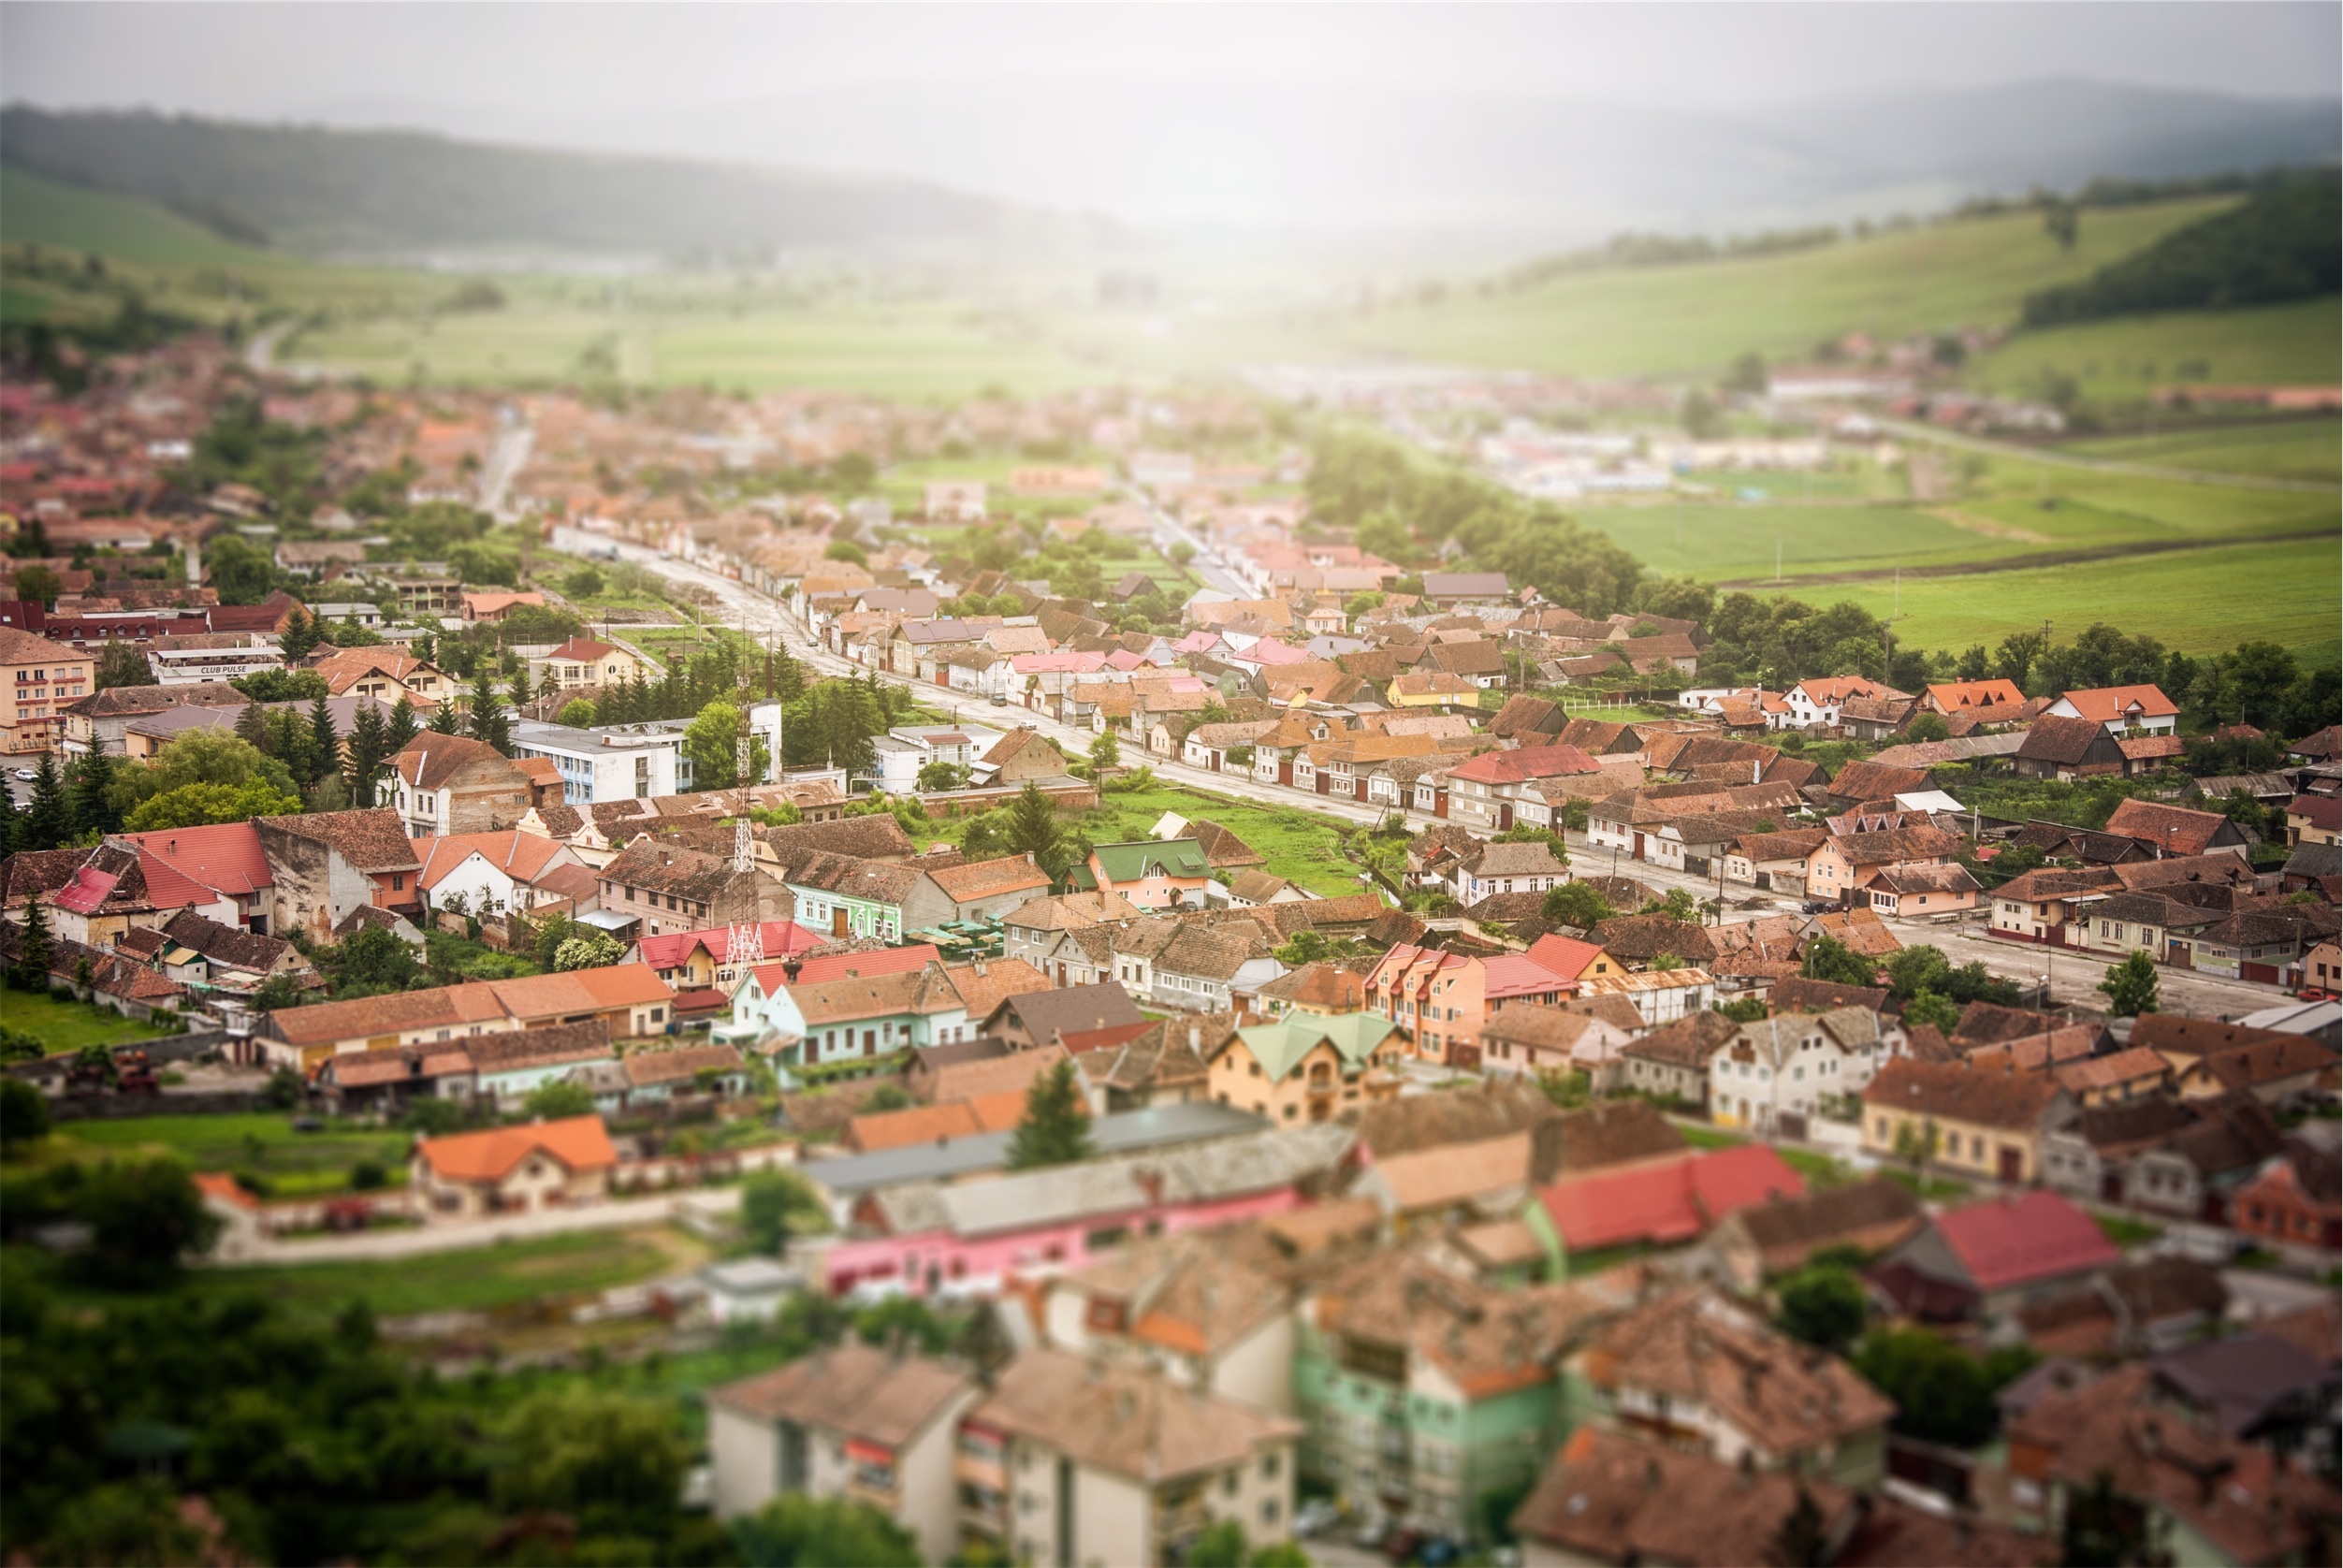
landscape, grass, photography, town, city, cityscape, panorama, village, suburb, aerial, hills, fields, mountains, houses, valleys, neighbourhood, bird's eye view, aerial photography, residential area, geographical feature, human settlement